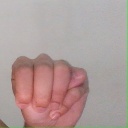
अक्षर: म